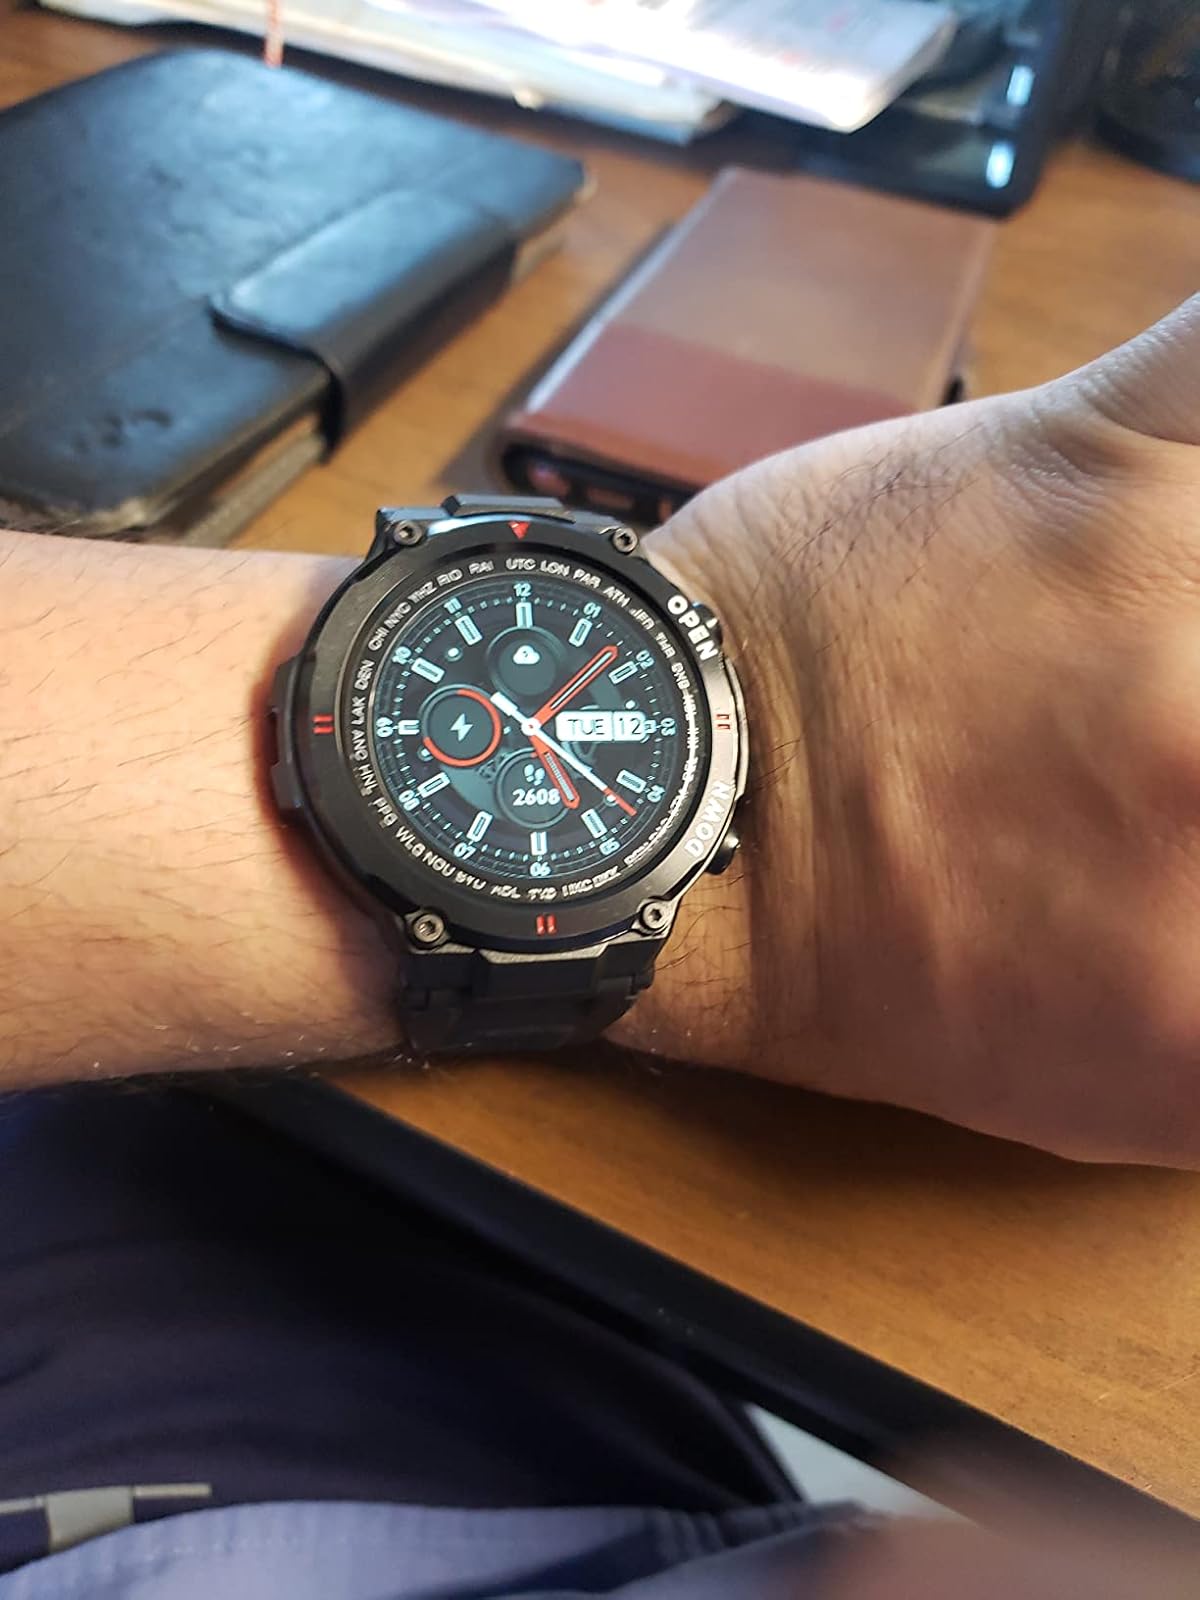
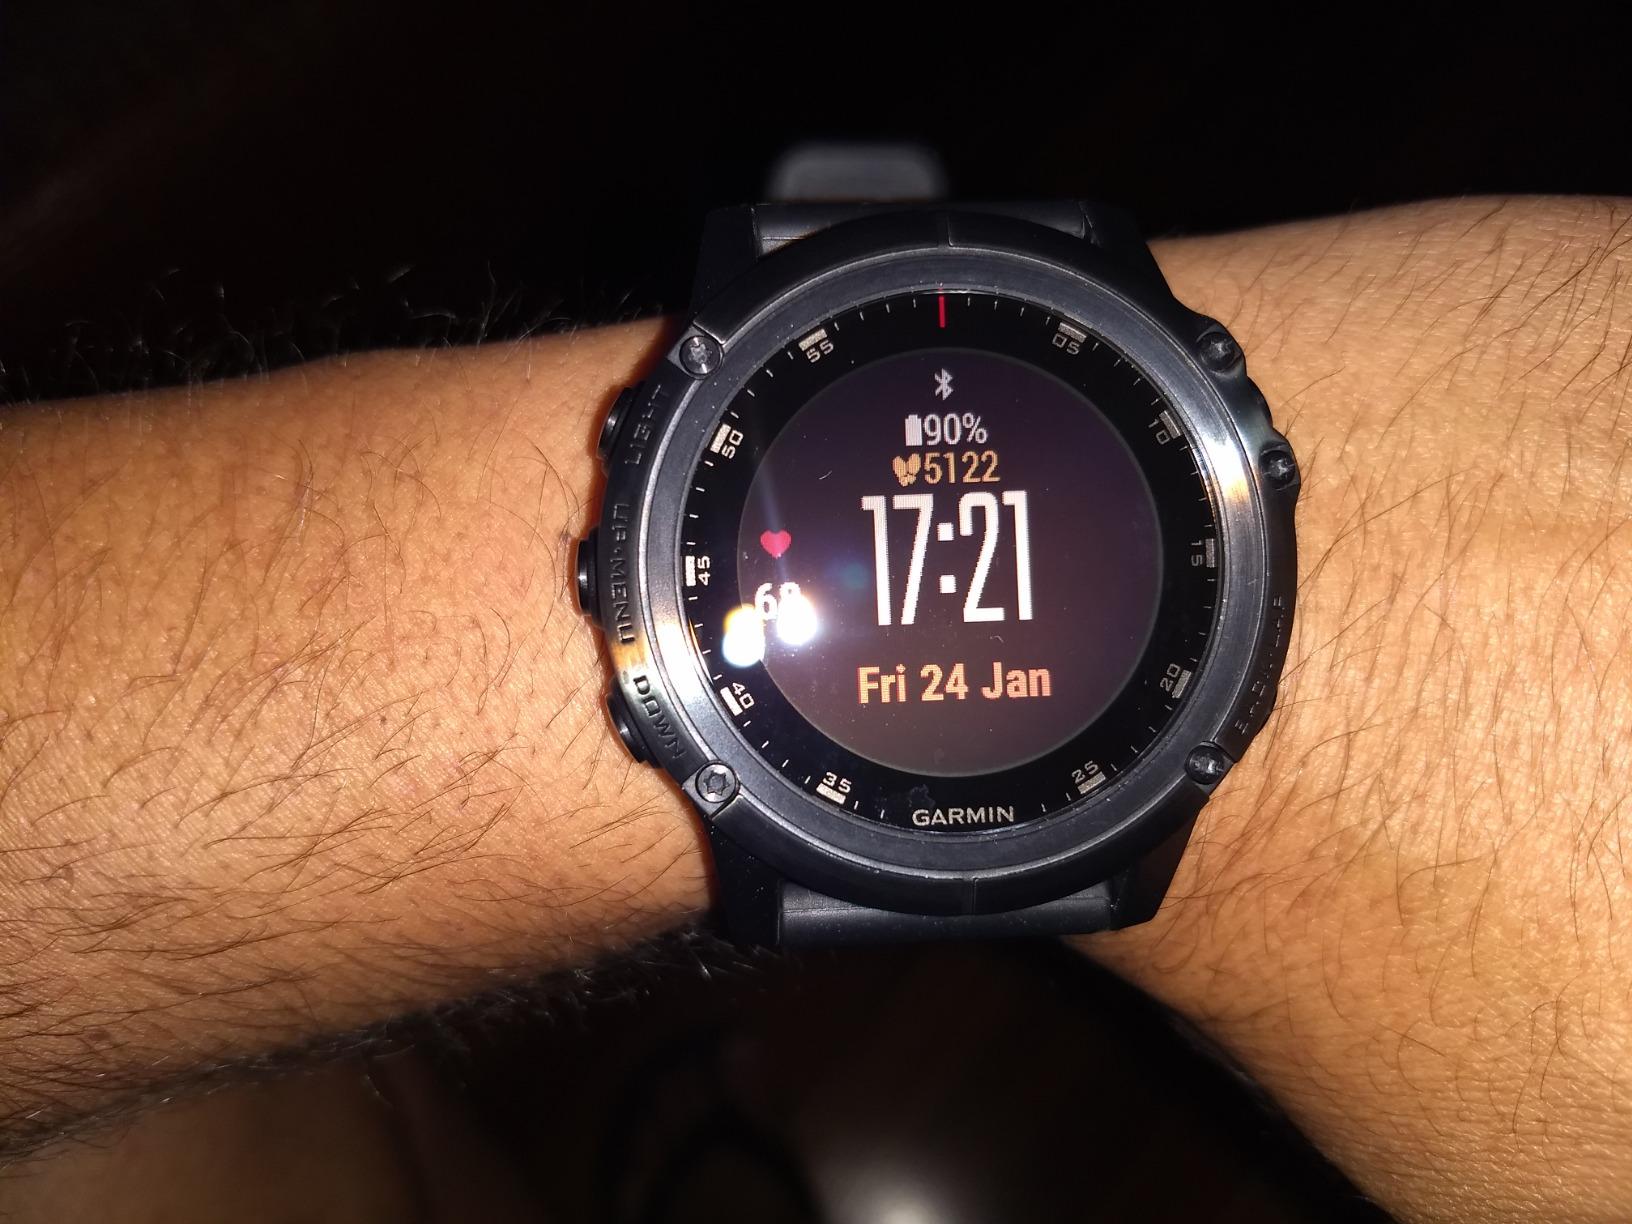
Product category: smartwatch
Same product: no